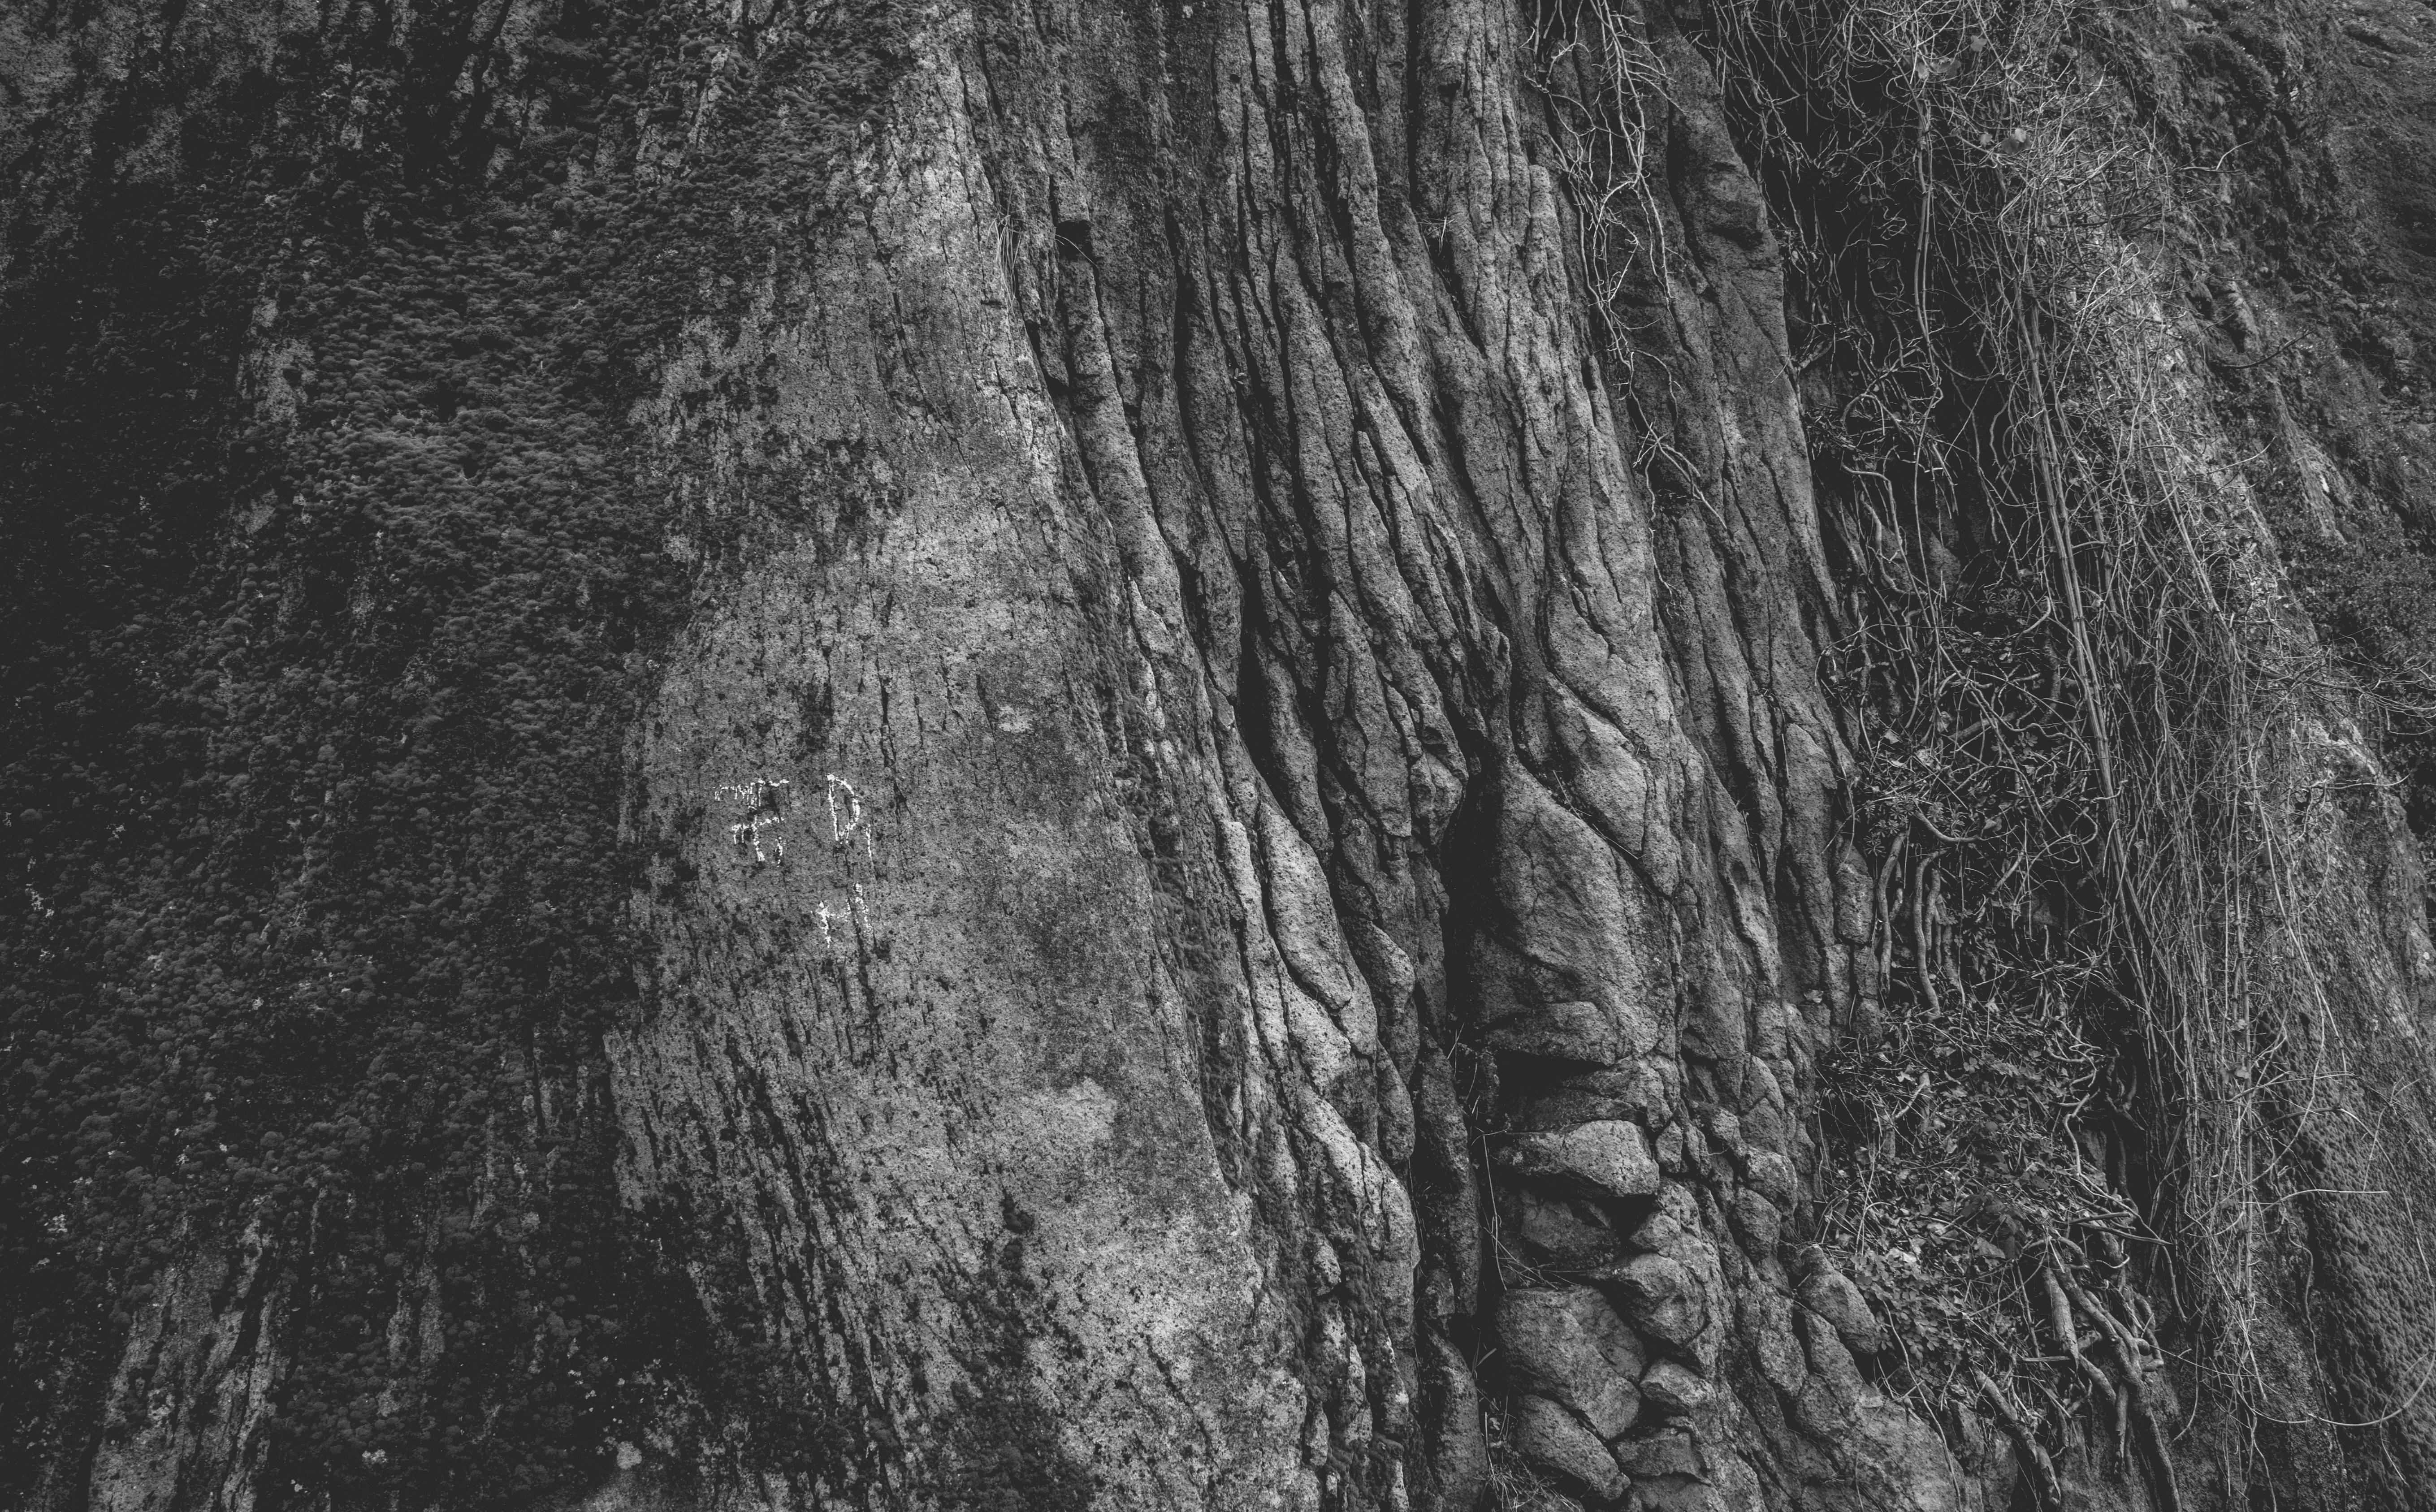
tree, forest, black and white, wood, texture, trunk, soil, black, monochrome, material, drawing, monochrome photography, woody plant